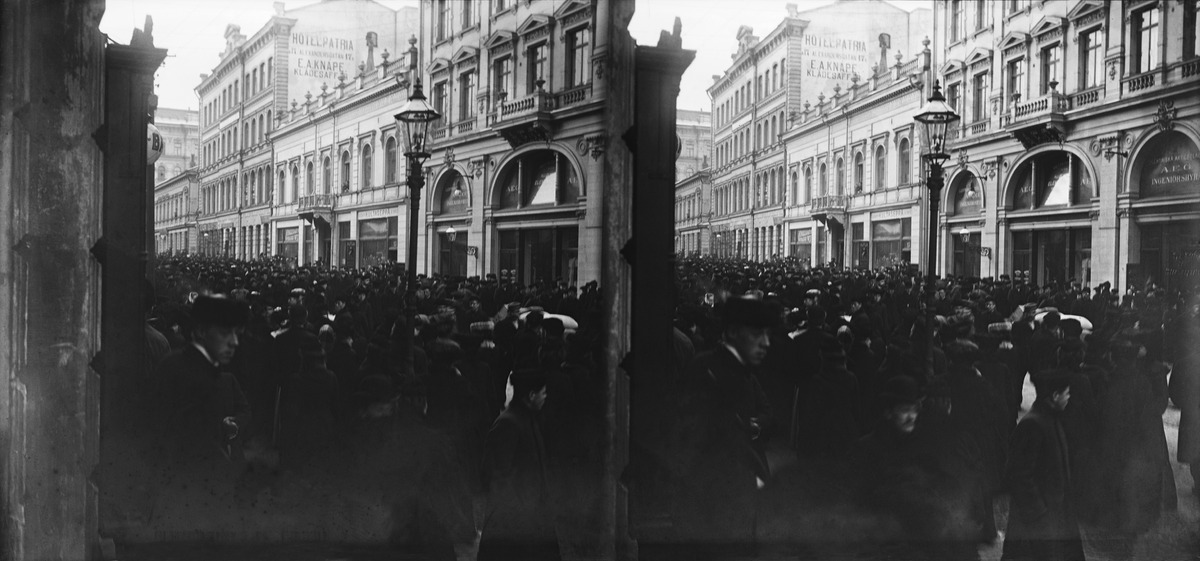
Näkymä Aleksanterinkadulle, kuvassa mm
sisällön kuvaus: Näkymä Aleksanterinkadulle, kuvassa mm. hotelli Patria osoitteessa Aleksanterinkatu 17. mustavalkoinen
Kuvaaja: Lindbohm, Ivar Werner Johannes, valokuvaaja, Lindbohm, Ines Aurora, valokuvaaja, Lindbohm, Knut Hjalmar, valokuvaaja
Ajankohta: kuvausaika 1899 - 1909
Paikka: Suomi, Uusimaa, Helsinki, Kluuvi Helsinki, Aleksanterinkatu 15, 17
Aiheet: kadut, kerrostalot, jalankulkijat